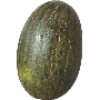
Label: Melon Piel de Sapo 1